Breuil-Barret

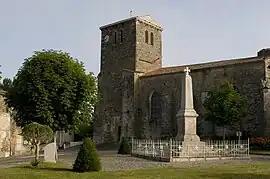
The church of Saint-Hilaire

Breuil-Barret is a former commune in the Vendée department in the Pays de la Loire region in western France. On 1 January 2023, it was merged into the new commune of Terval.